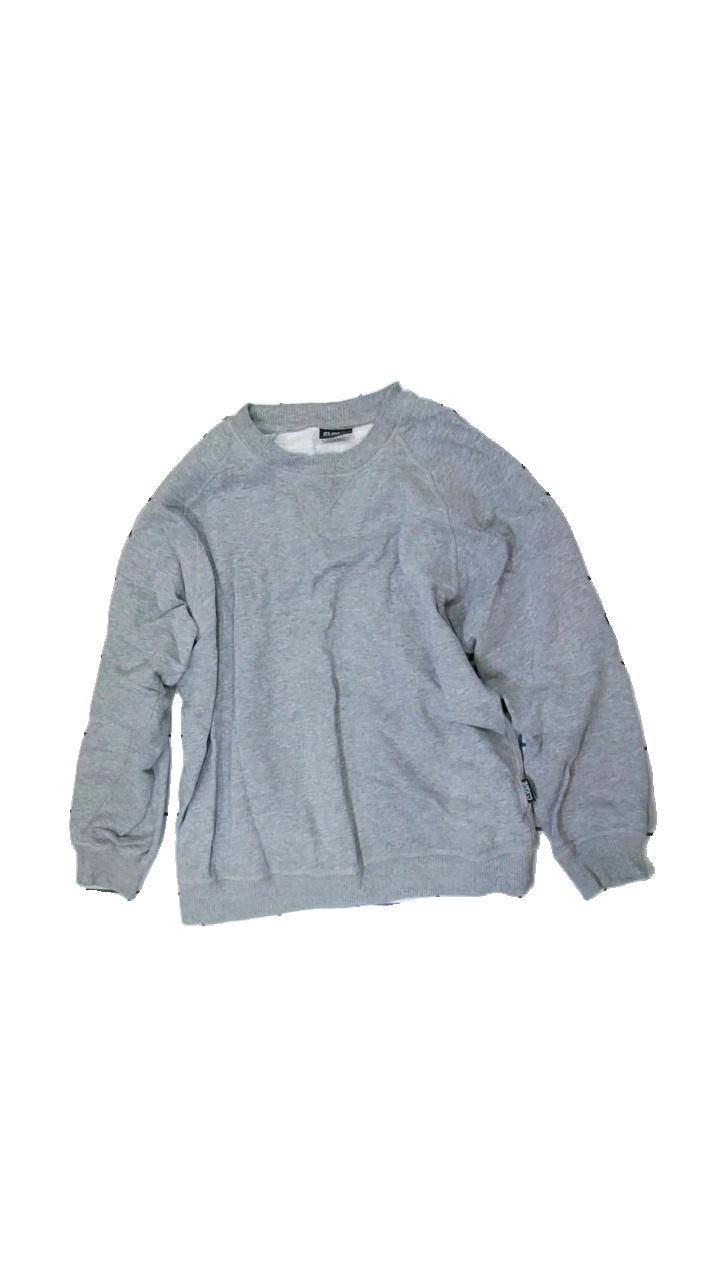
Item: Sweater (Unisex)
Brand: Clique
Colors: Grey
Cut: Regular, C-collar
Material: unable to scan, no tag
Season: All
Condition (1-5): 2
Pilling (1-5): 2
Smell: Major
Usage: Export
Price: <50